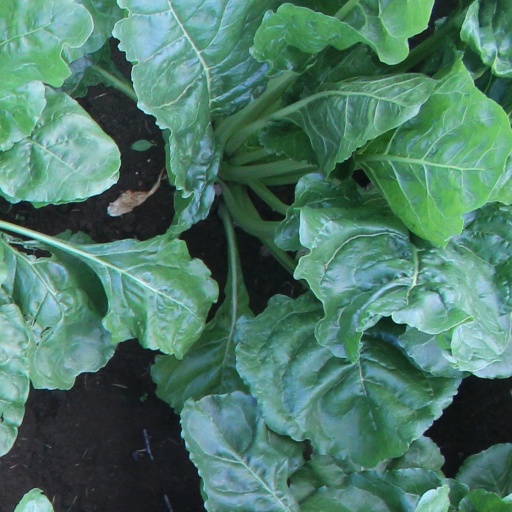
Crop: sugar beet